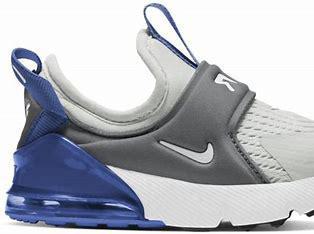
Brand: Nike
Model: Air Max 270 Extreme